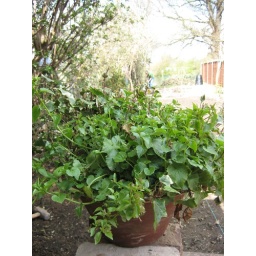
I can't remember what this plant is but I think it has lots of pretty blue flowers in summer.